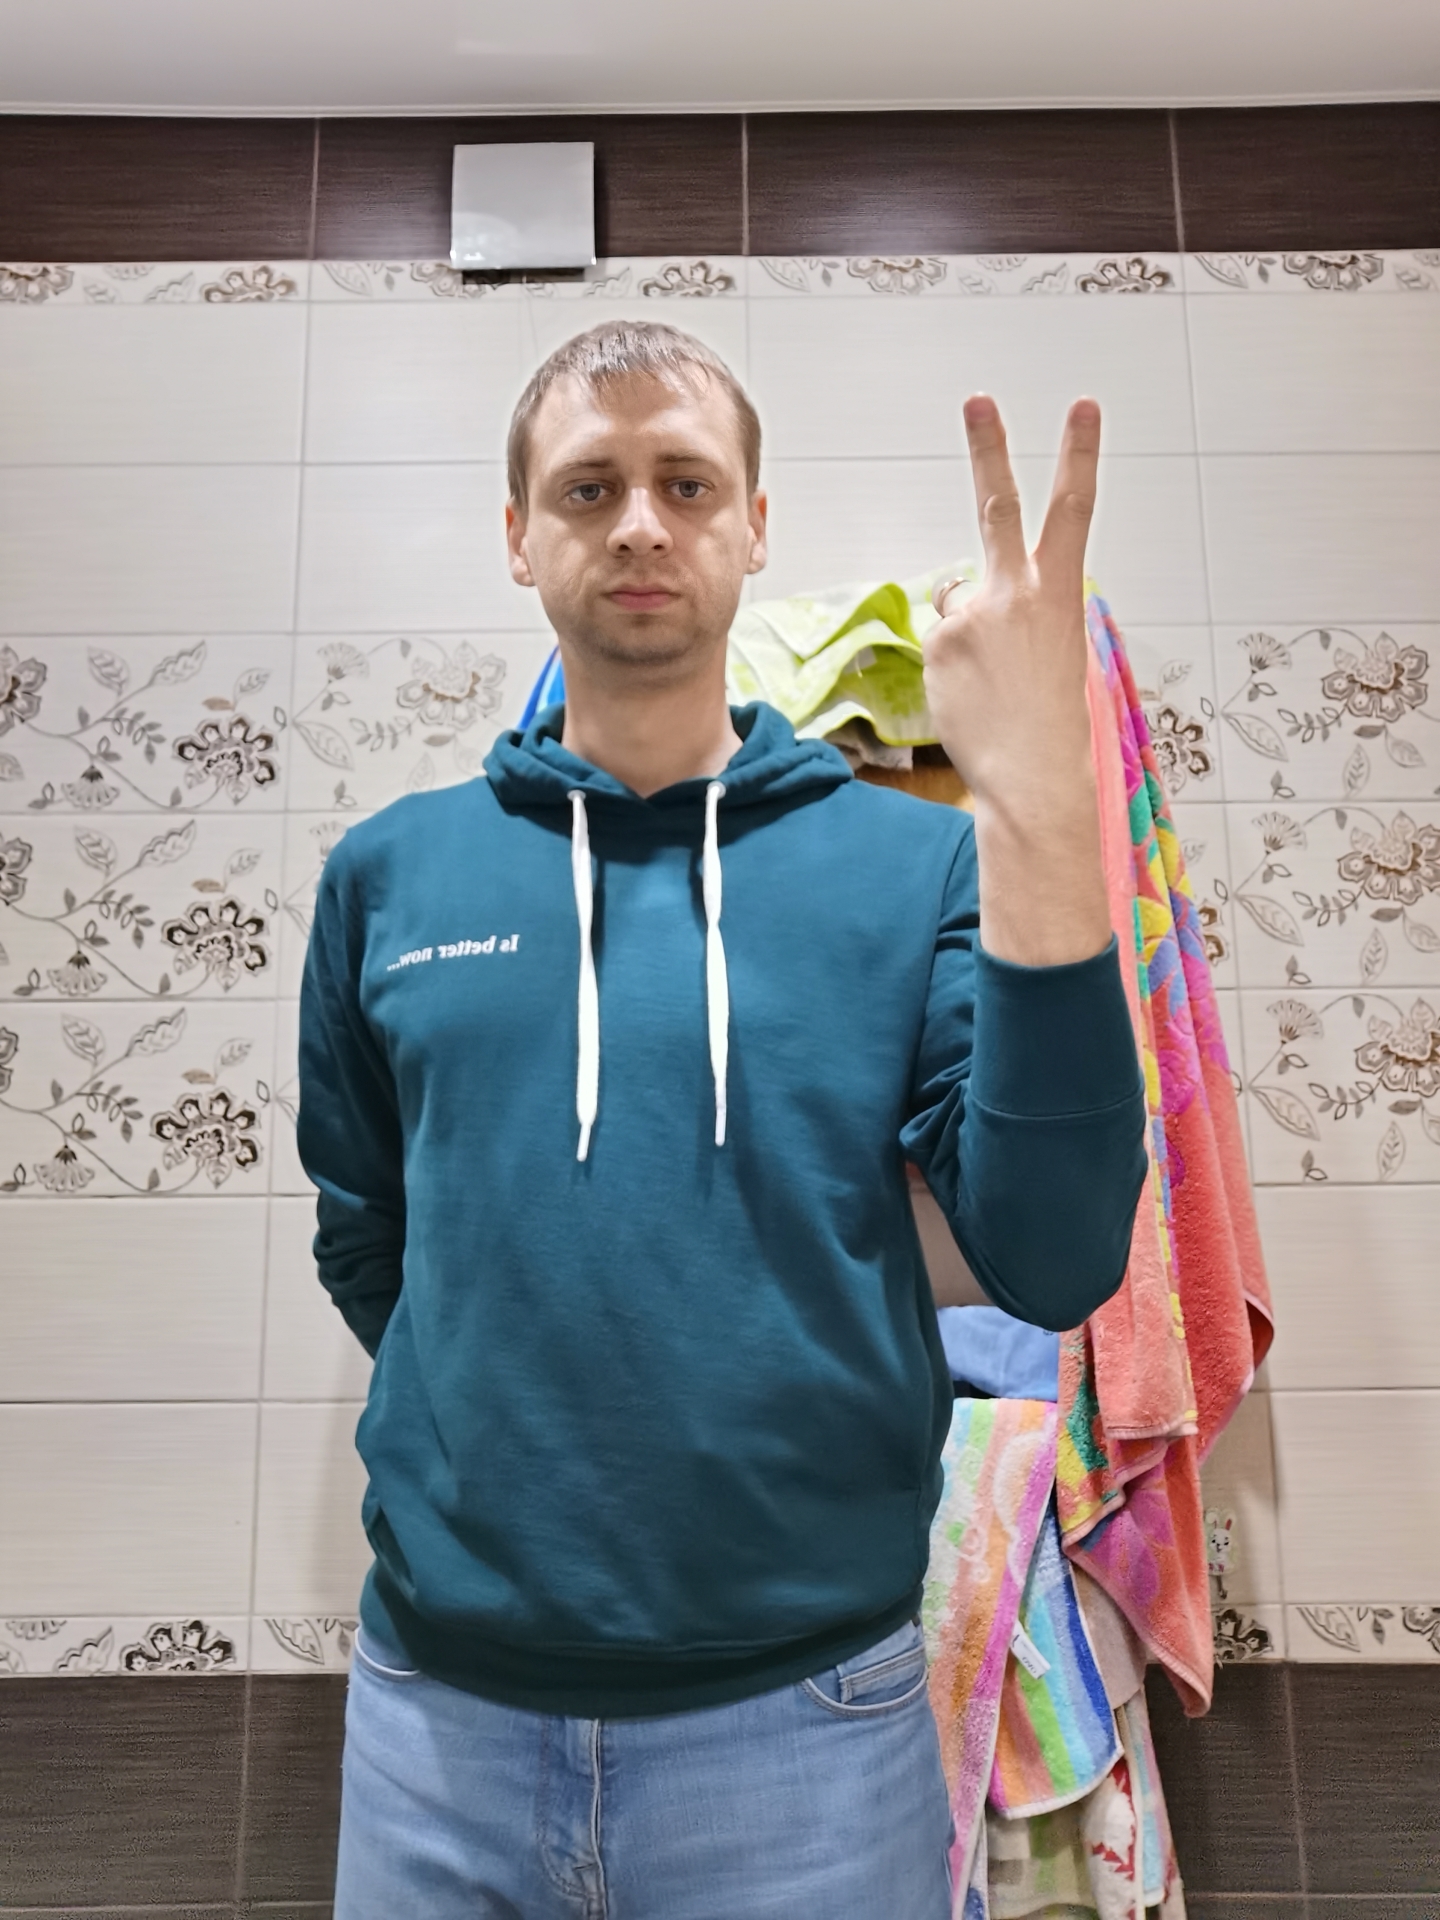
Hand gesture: peace_inverted